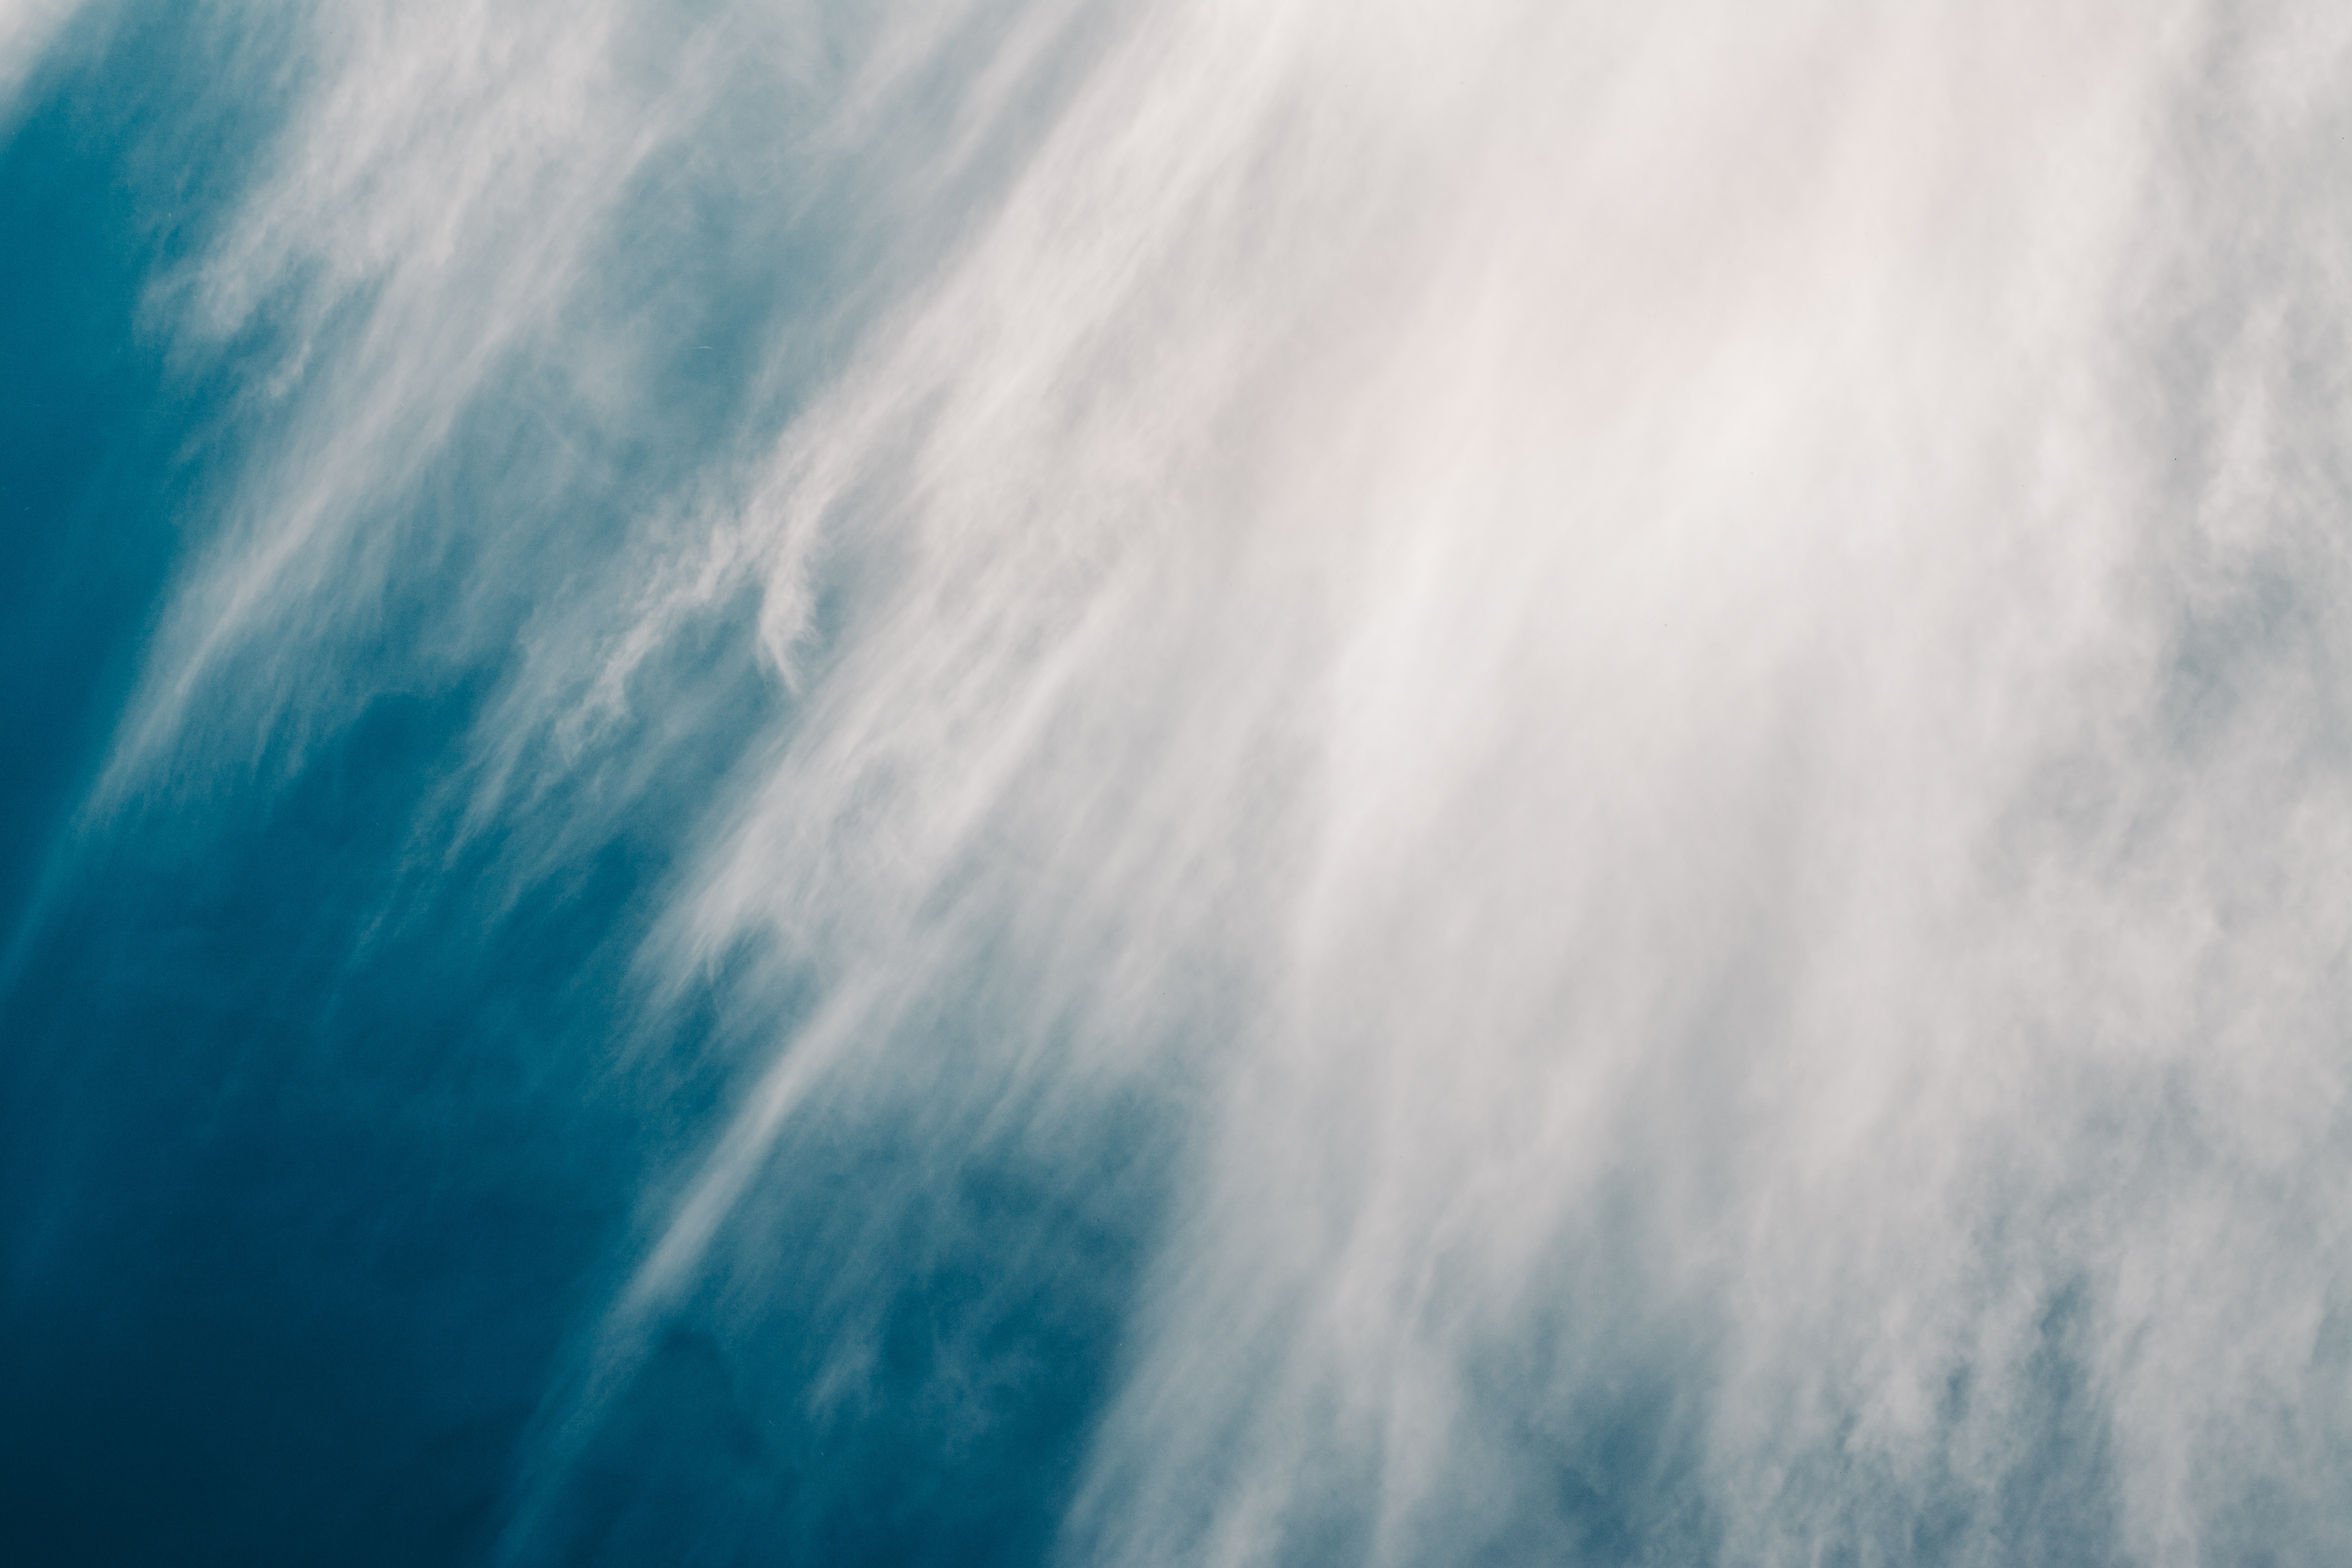
blue, sky, water, atmosphere, wave, cloud, daytime, ocean, sea, wind wave, sunlight, meteorological phenomenon, calm, computer wallpaper, earth, horizon